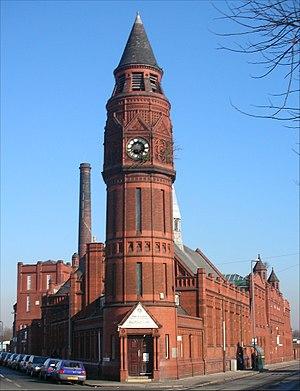
La présente liste de mosquées du Royaume-Uni ne se veut pas exhaustive.